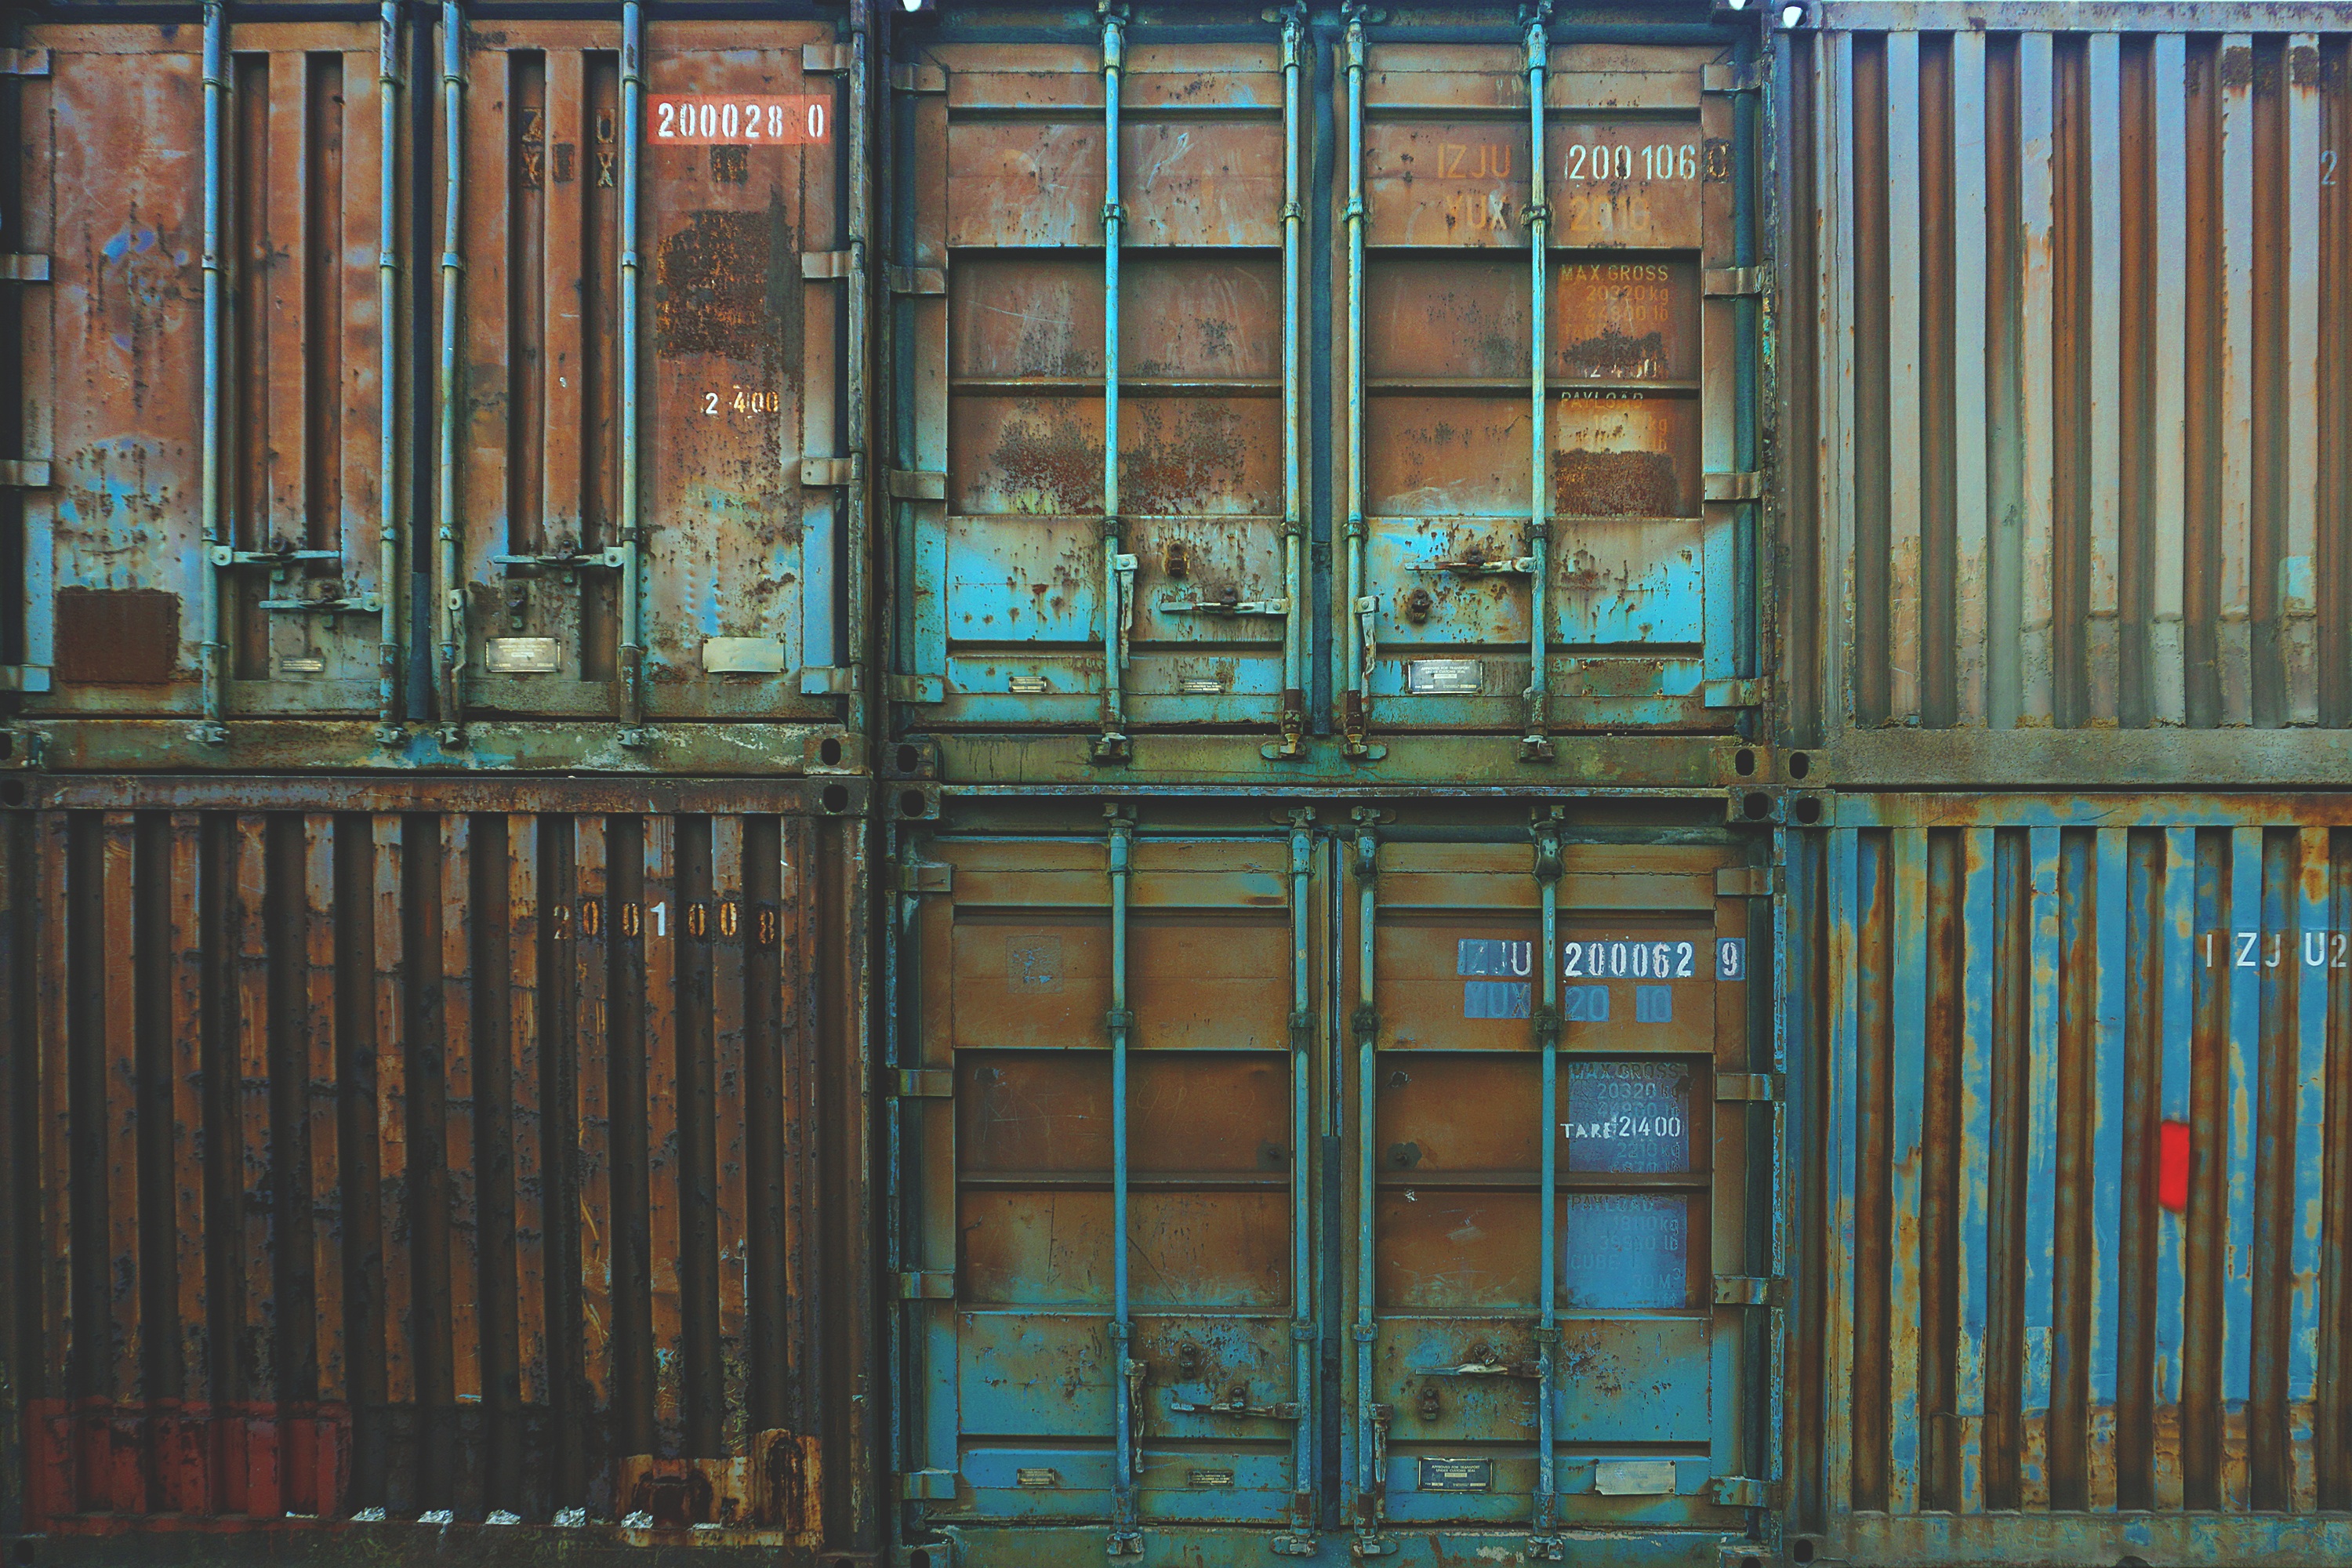
wood, window, wall, facade, industrial, industry, shipping container, container, stall, urban area, window covering